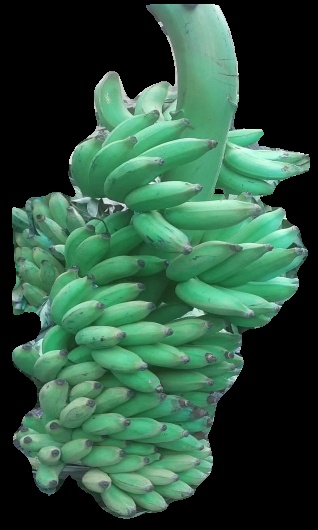
Variety: elakki-bale
Grade: grade1